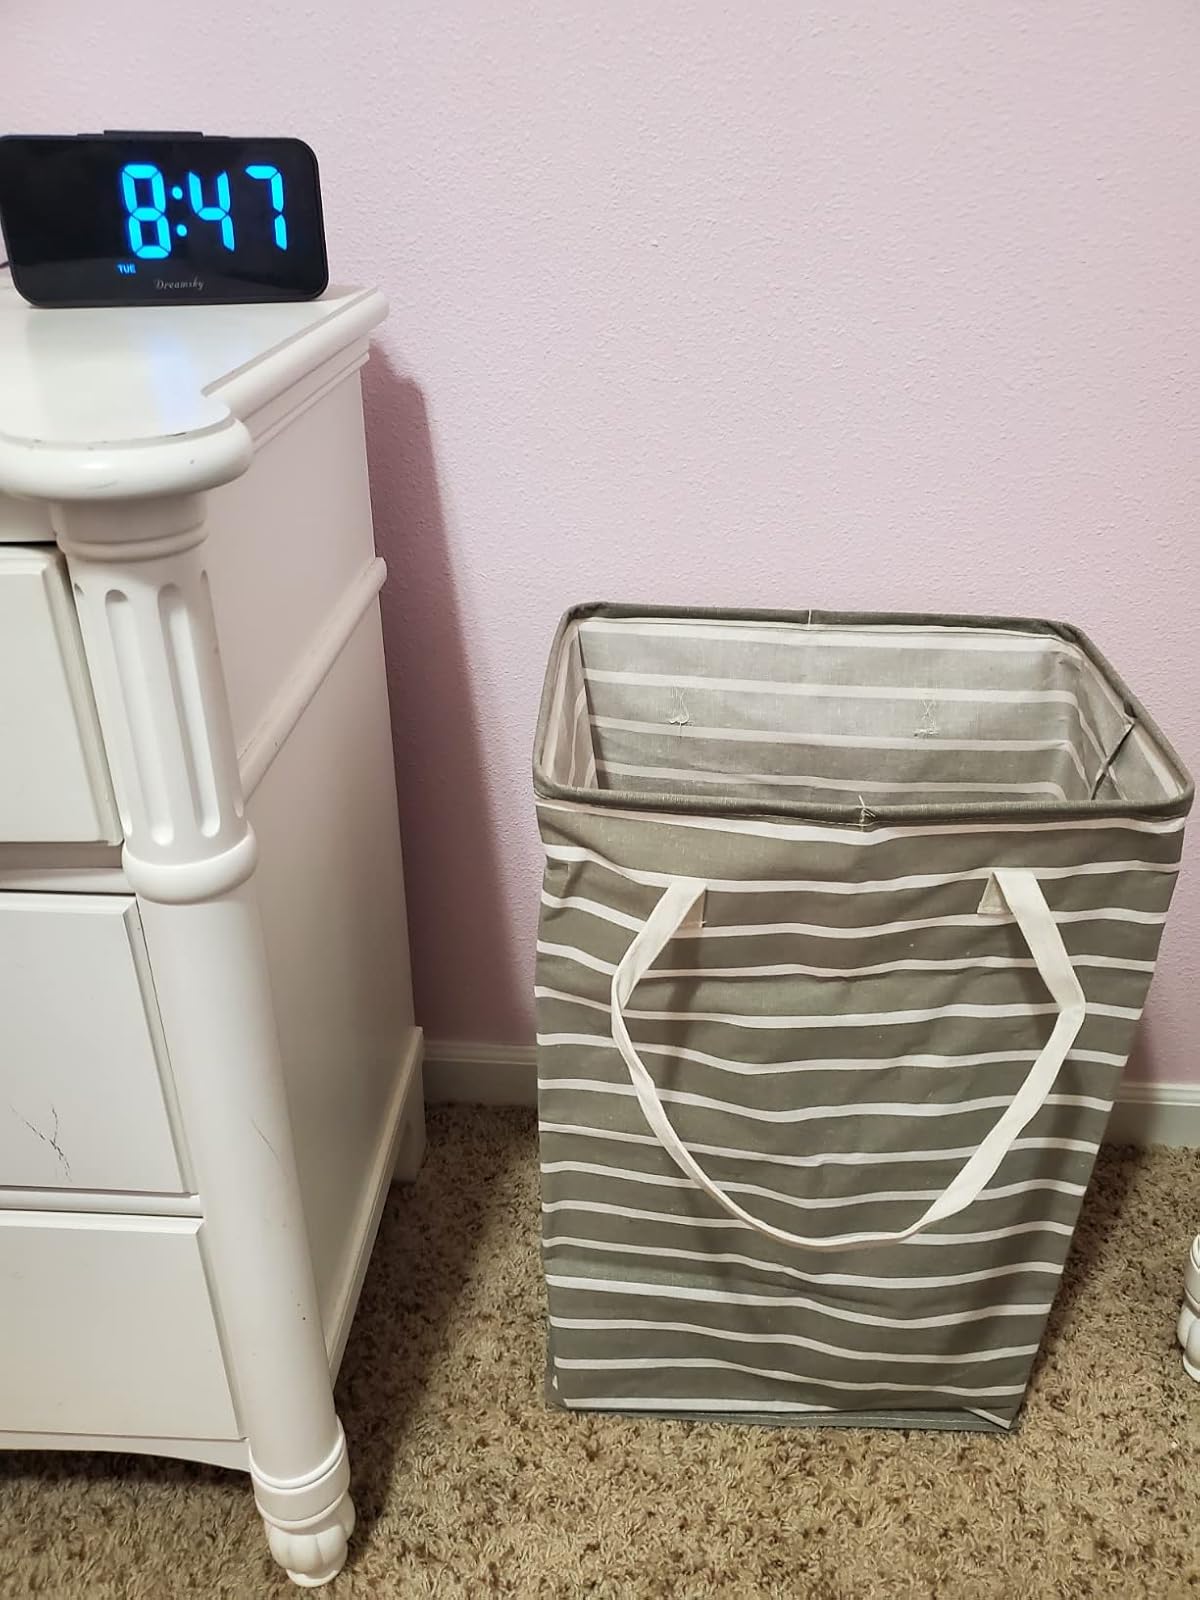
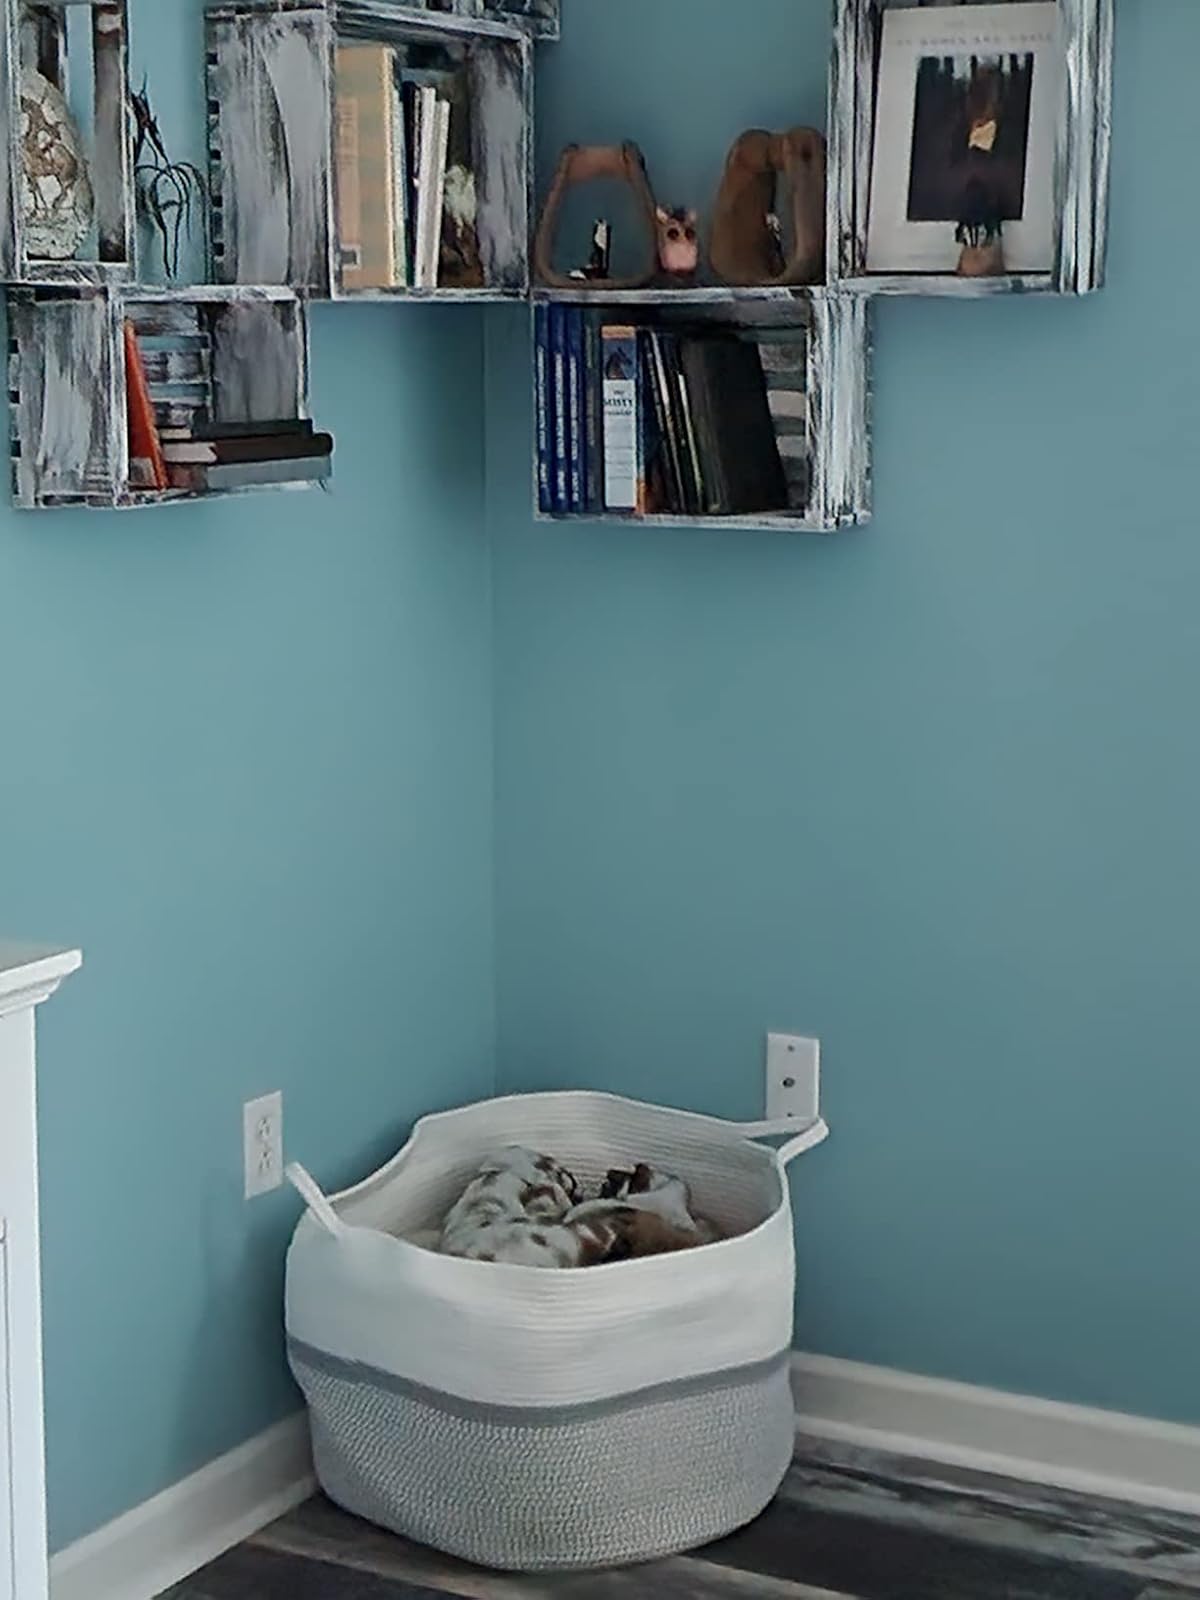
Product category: items_hamper
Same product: no